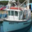
Label: ship